Michelangelo Alessandro Colli-Marchi

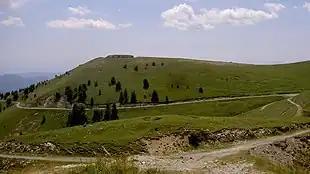
Massif de l'Authion

The Piedmontese defenses in the south were based on a long line of peaks running from Roquebillière in the west through the Col de Raus, Authion massif, Colle Basse, and Saorge (Saorgio). This line was based on defensive redoubts. From Saorge, the line curved to the northeast toward the Colle Ardente and Monte Saccarello. In May and June 1793, the French army commander Gaspard Jean-Baptiste Brunet began a series of attacks on these positions which culminated in the First Battle of Saorgio on 12 June. The French were repulsed with losses of 280 killed and 1,252 wounded. Saint-André commanded the sector, but Colli was the local commander who defeated the French attacks on the 8 and 12 June. Another French attack on Authion was defeated at the end of July 1793. Historian Digby Smith named Colli as the Piedmontese commander in the 12 June engagement. Colli was promoted Feldmarschall-Leutnant on 29 December 1793.